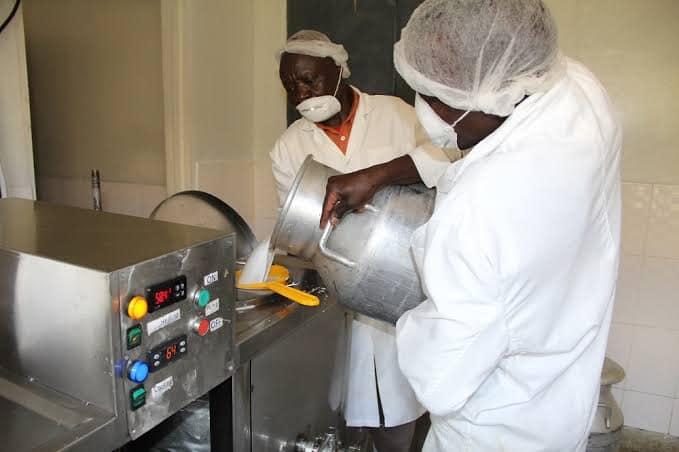
Hawa ni wanaume wawili, wote wakiwa wamevaa makoti meupe ya maabara, barakoa ya nyavu za nywele. Mmoja wao anamimina kioevu cheupe, kutoka kwenye sufuria kubwa ya chuma.